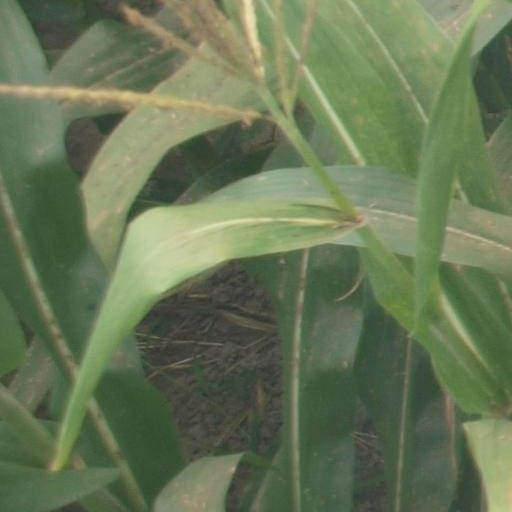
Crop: maize; corn